Guardians of the Galaxy: Cosmic Rewind

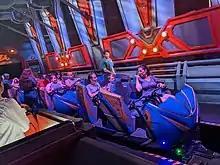
Ride vehicle at the loading platform.

As the shuttles depart, Terrans begin making their way out of the Nova ship to enter the jumppoint in their evacuation shuttles. Peter Quill / Star-Lord and Gamora assure them that they're tracking the shuttles to meet them, while Drax and Rocket instead make pessimistic remarks about the situation. The Guardians wish the Terrans luck as they set off, and after crossing the jumppoint the Terrans arrive at Eson's location, where it holds the Cosmic Generator. Shortly after, the Guardians of the Galaxy arrive in their ship as Eson prepares to throw the Cosmic Generator towards Terra, who disregards Quill's music from the Guardians' ship as "noise". The Guardians then blast the Cosmic Generator from the Celestial's hands, opening another jumppoint which proceeds to suck everything in, taking them all the way back in time to the Big Bang and eventually fading into complete darkness. Suddenly, the evacuation shuttles are launched backwards in an explosion, and it is at this point that the vehicles begin their spinning profiles on their axis to achieve a sensation of "space travel" while the story develops around them with a randomized song selection out of six.